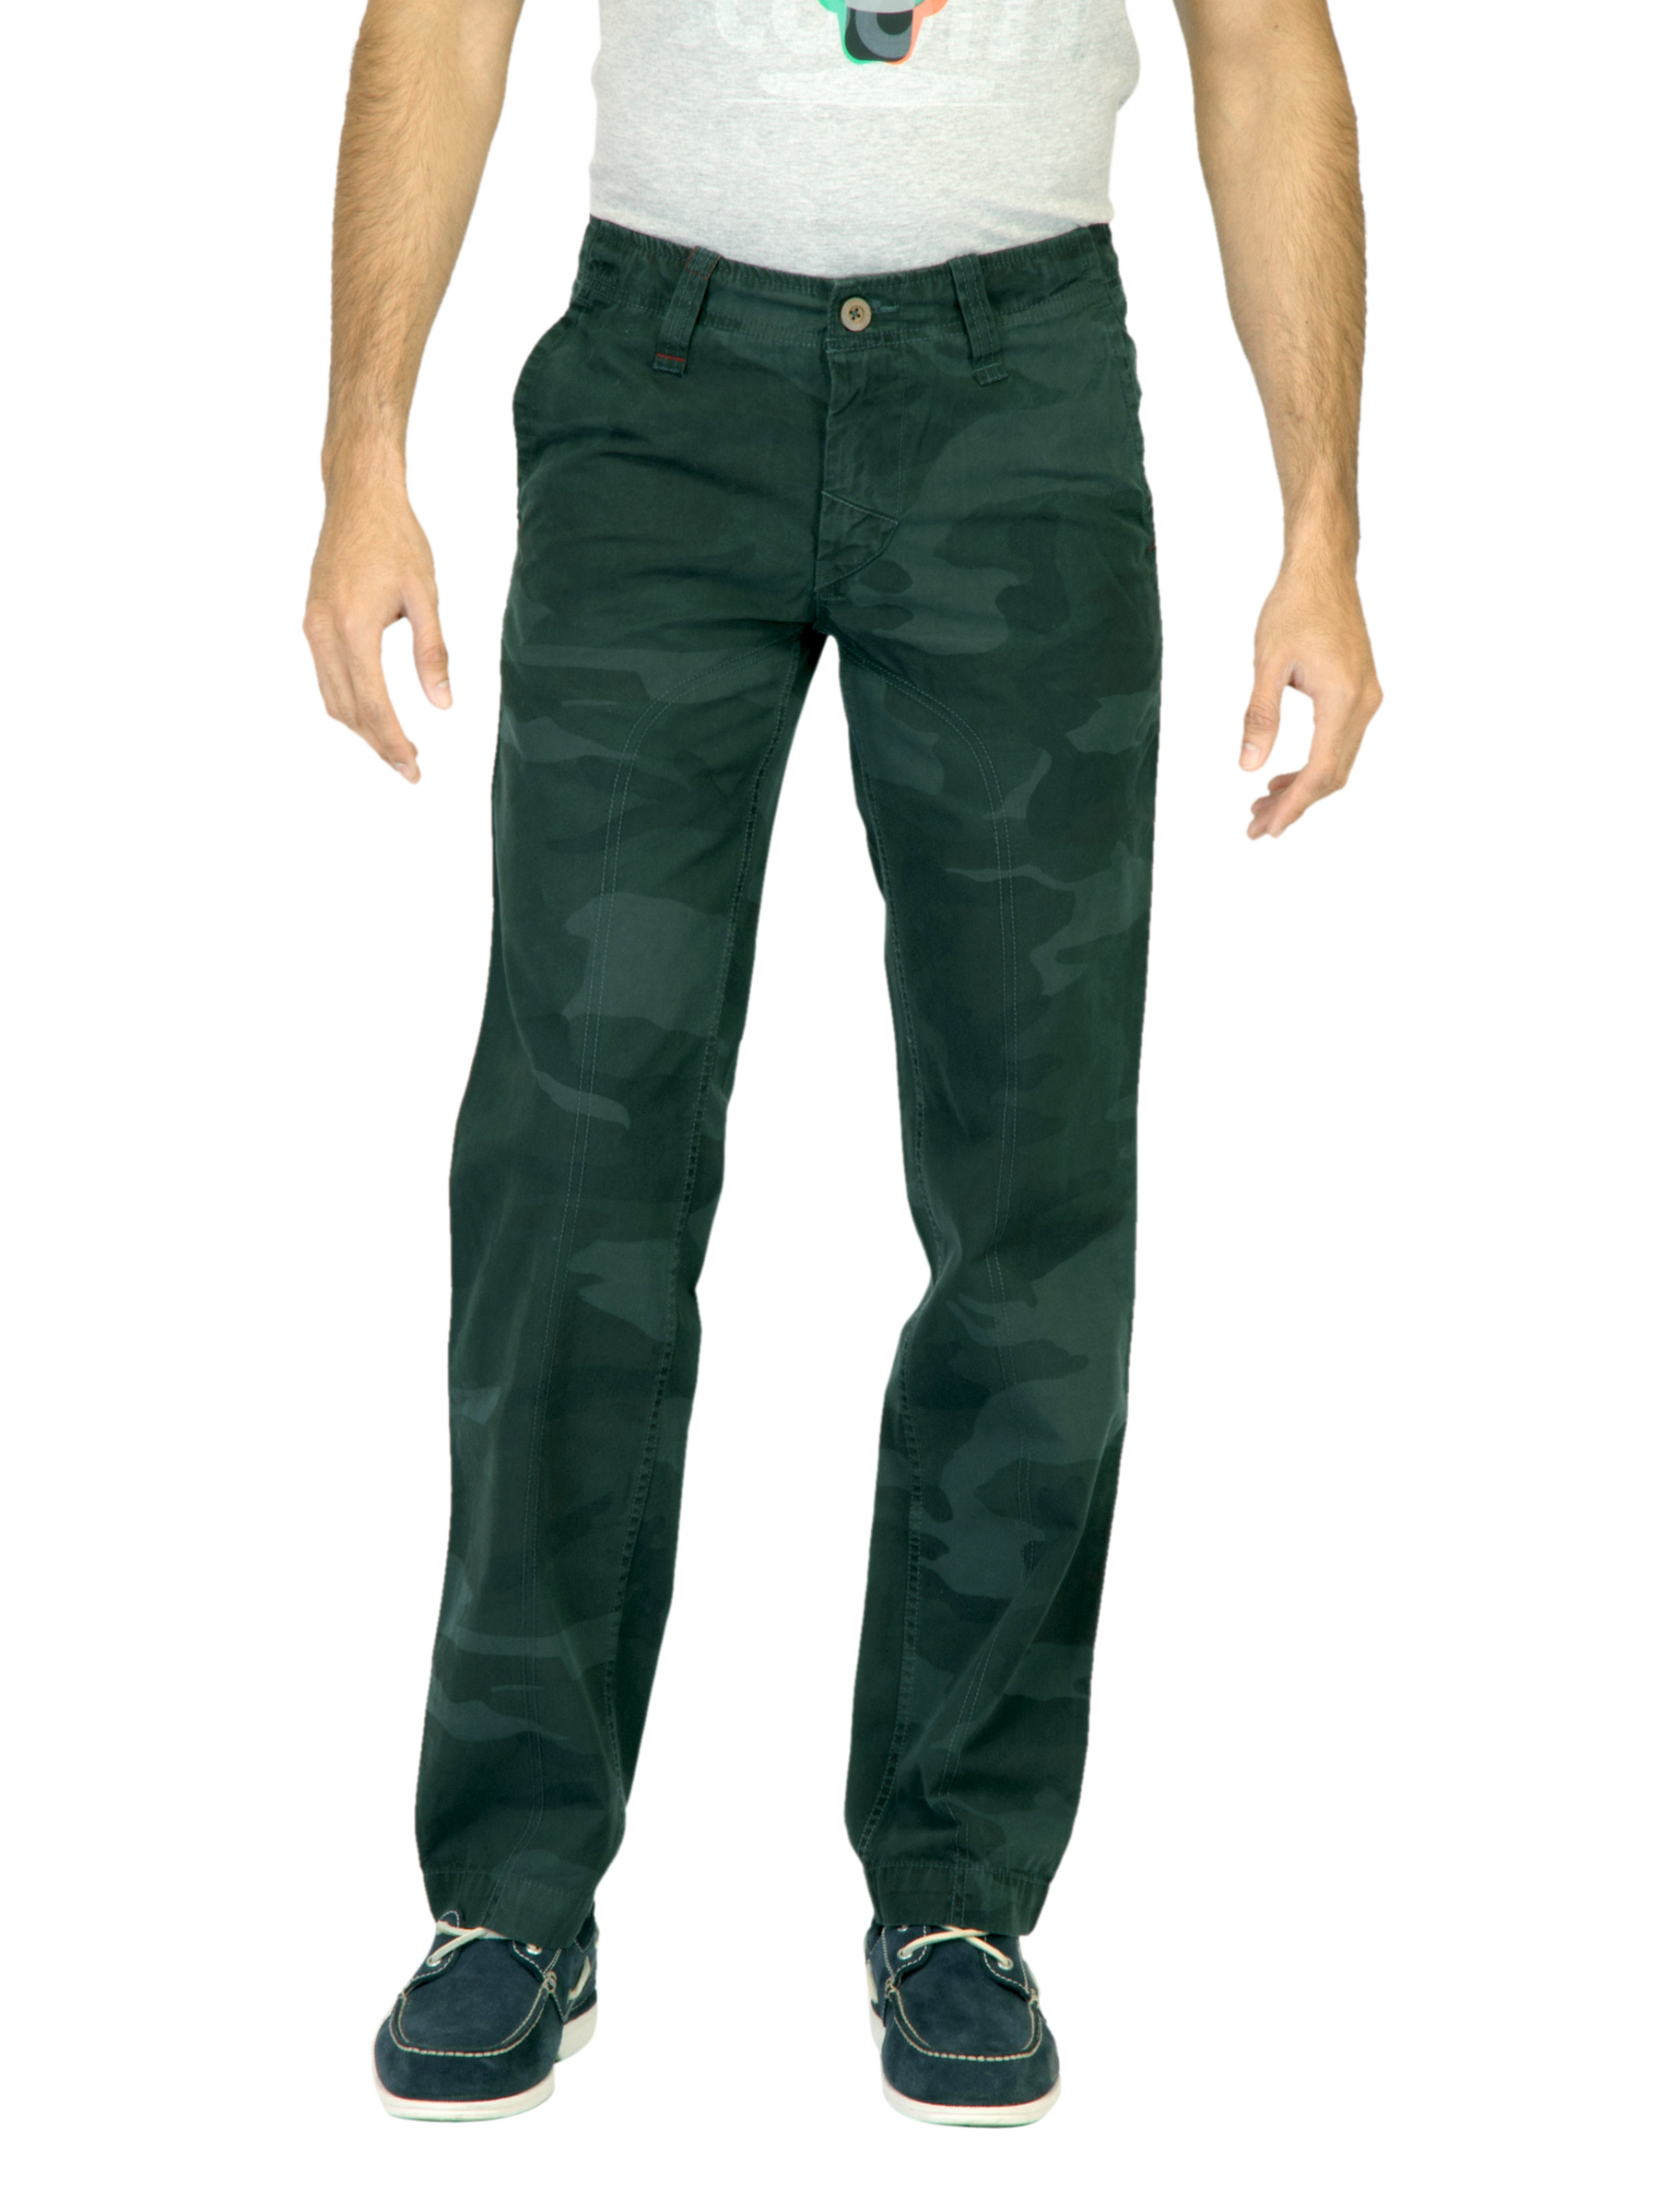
Probase Men Printed Green Trousers
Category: Apparel / Bottomwear / Trousers
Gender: Men
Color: Green
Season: Fall 2011
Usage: Casual